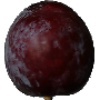
Label: Plum 1